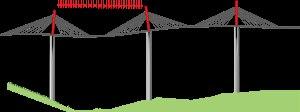
Le viaduc de Millau est un pont à haubans autoroutier franchissant la vallée du Tarn, dans le département de l'Aveyron, en France. Il franchit une brèche de 2 460 mètres de longueur et de 270 mètres de profondeur au point le plus haut avec des vents susceptibles de souffler à plus de 200 km/h.